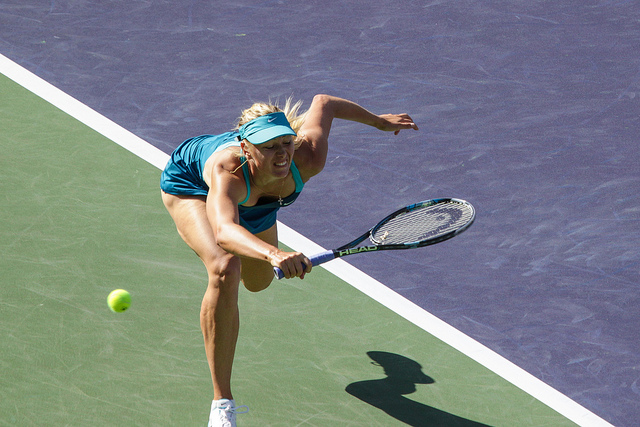
một nữ vận động tennis đang thi đấu ở trên sân